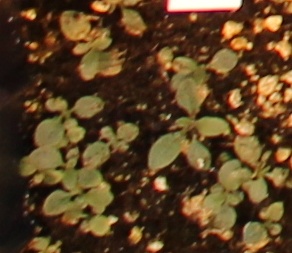
Label: Horseweed